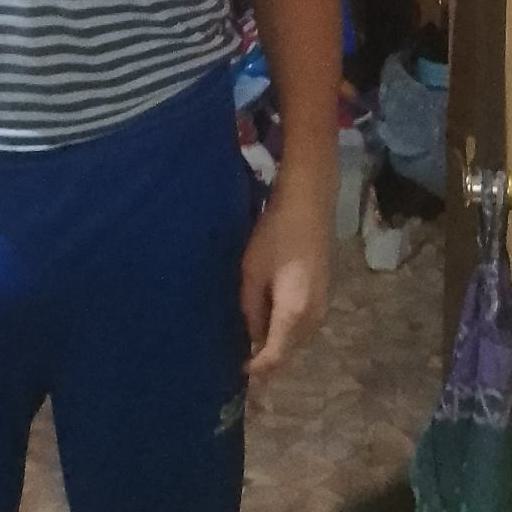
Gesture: no_gesture